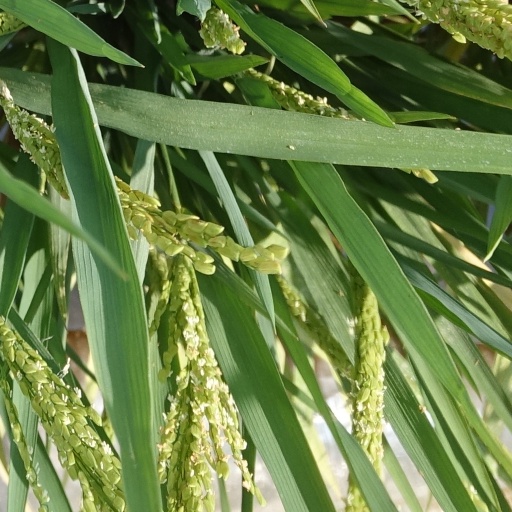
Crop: rice